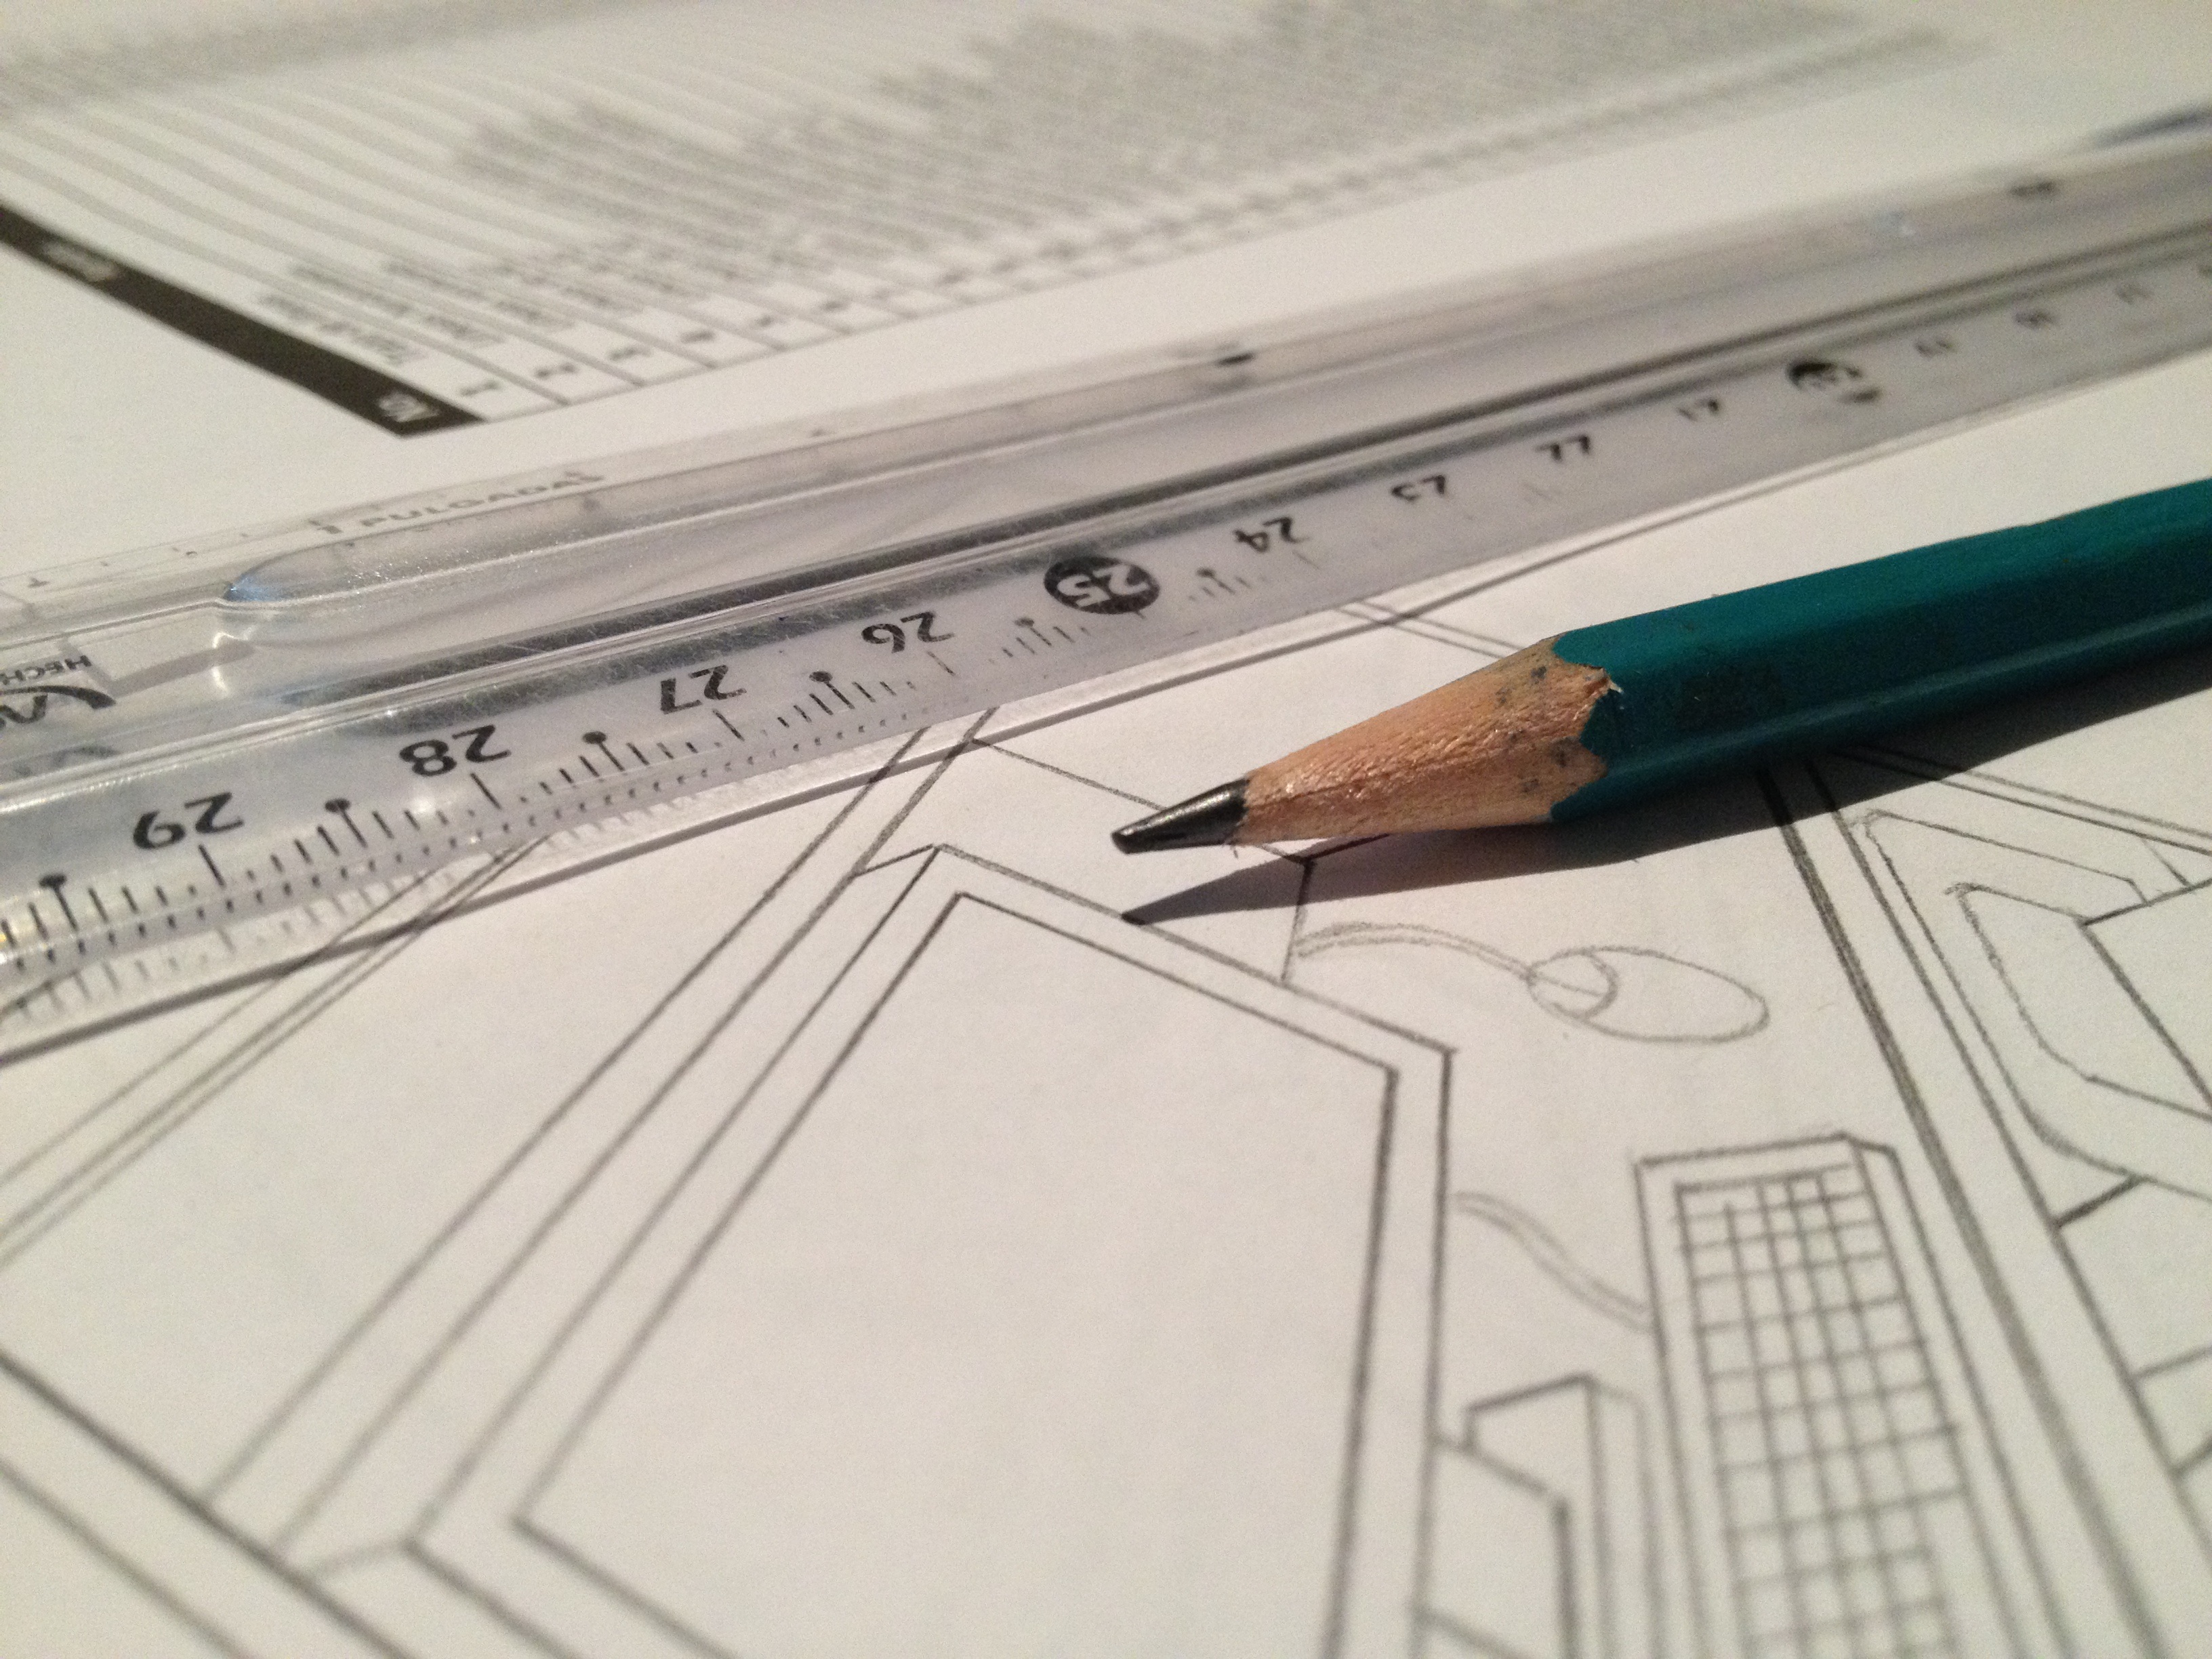
writing, pencil, pen, line, cash, rule, sketch, drawing, handwriting, document, technical drawing